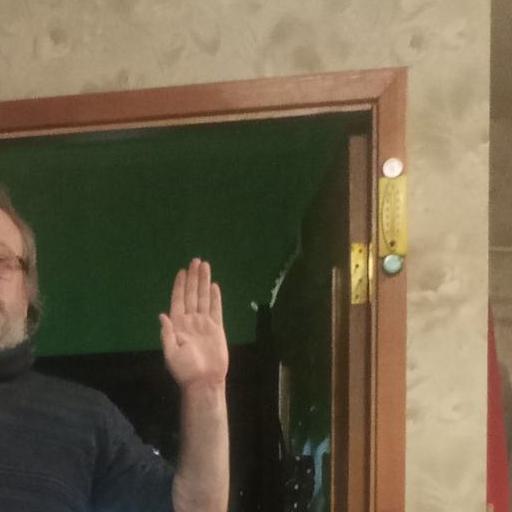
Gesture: stop